Worship in Hinduism

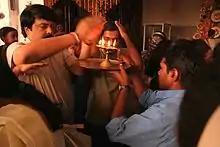
Taking Aarti blessing

Aarti is when a Hindu religious ritual of worship, a part of puja, in which light from wicks soaked in ghee (purified butter) or camphor is offered to one or more deities. Aarti is generally performed one to five times daily, and usually at the end of a puja (in South India) or bhajan session (in North India). It is performed during almost all Hindu ceremonies and occasions. It involves the circulating of an 'Aarti plate' or 'Aarti lamp' around a person or deity and is generally accompanied by the singing of songs in praise of that deva or person (many versions exist). In doing so, the plate or lamp is supposed to acquire the power of the deity. The priest circulates the plate or lamp to all those present. They cup their down-turned hands over the flame and then raise their palms to their forehead - the purificatory blessing, passed from the deva's image to the flame, has now been passed to the devotee.